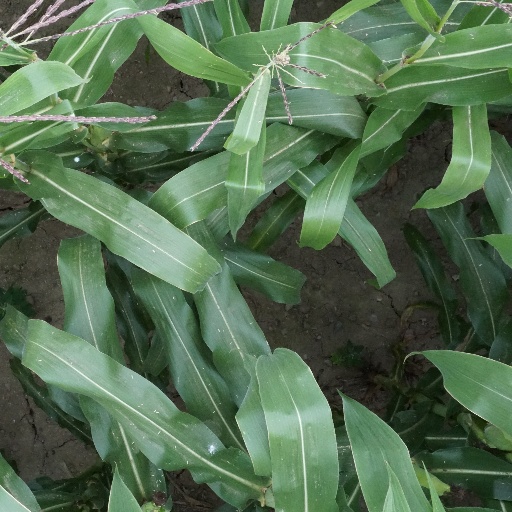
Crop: maize; corn